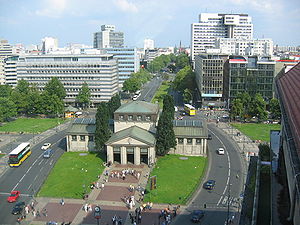
Wittenbergplatz
Wittenbergplatz set fra toppen af KaDeWe.
Wittenbergplatz er en plads i området Schöneberg i det vestlige Berlin, Tyskland.